Answer in natural language. Considering the relative positions, where is Doorway with respect to two geometric cubes? Choose between the following options: left or right
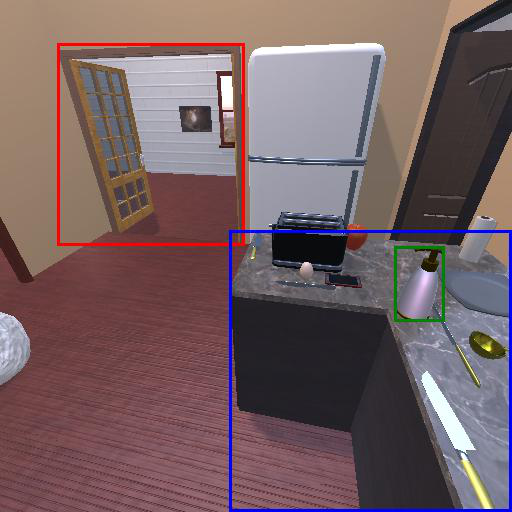
<answer>left</answer>